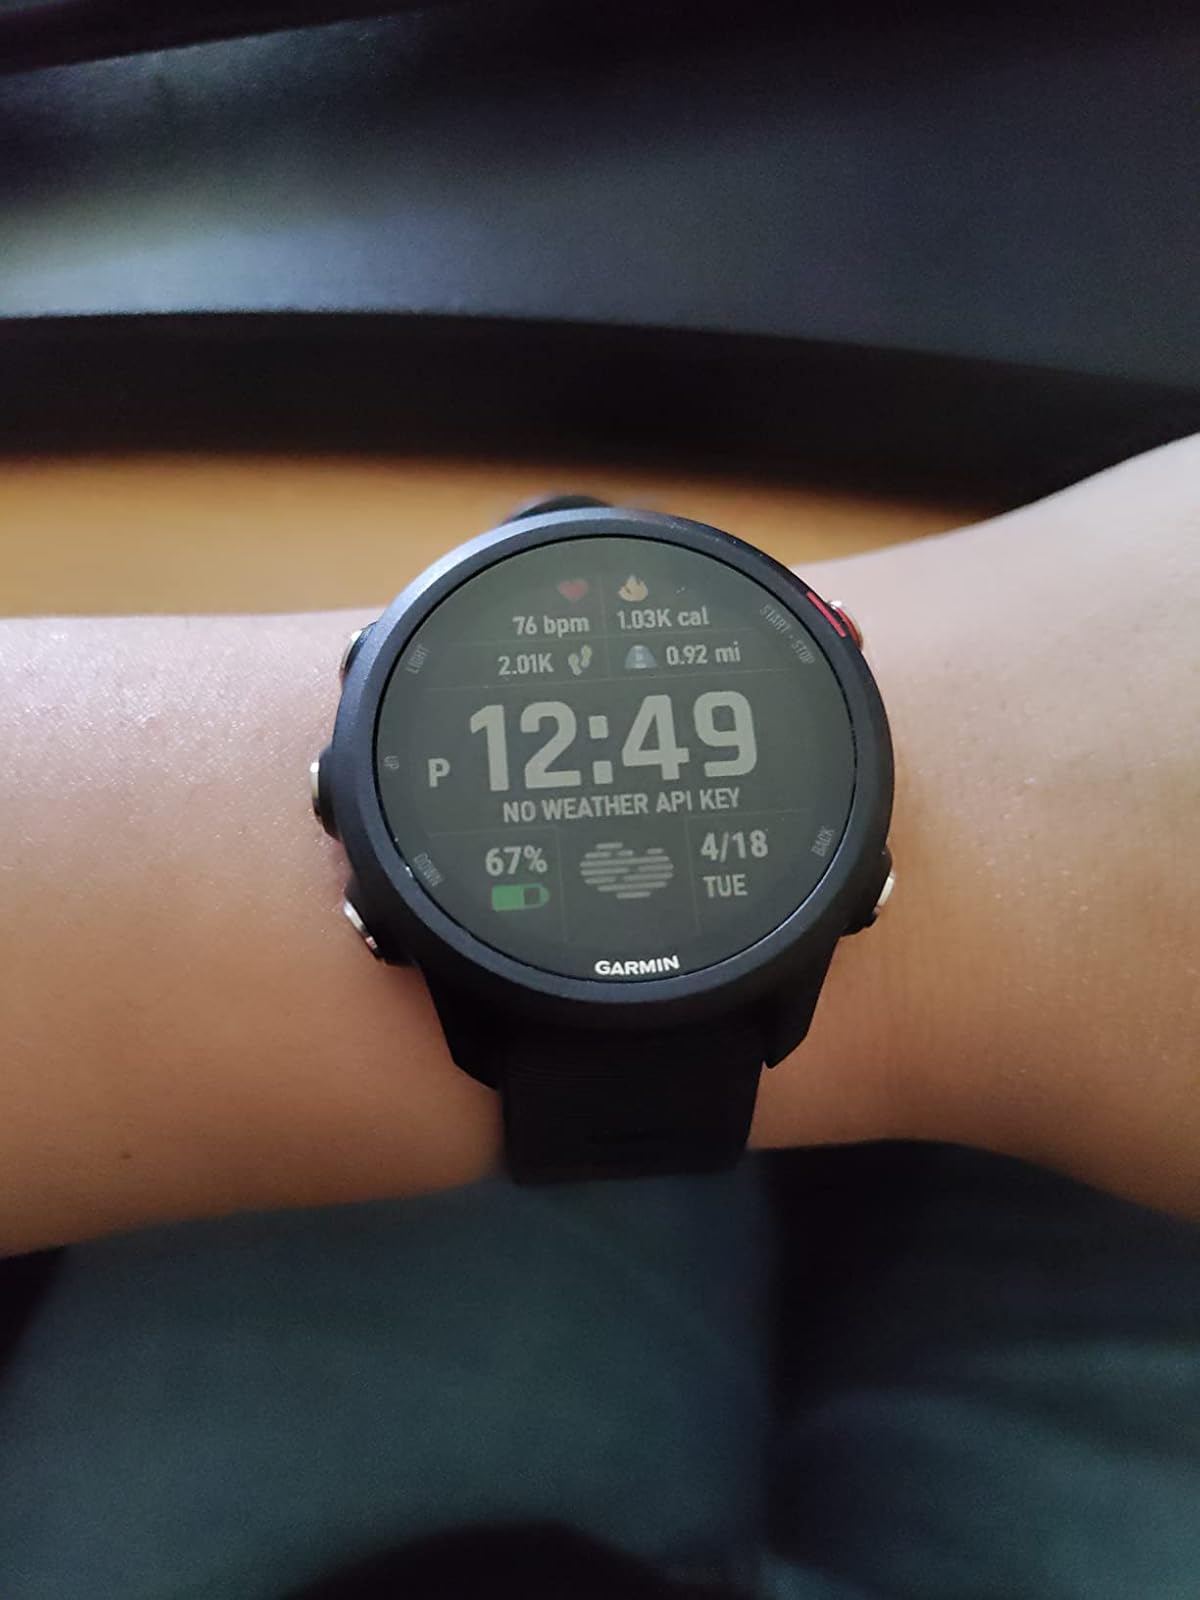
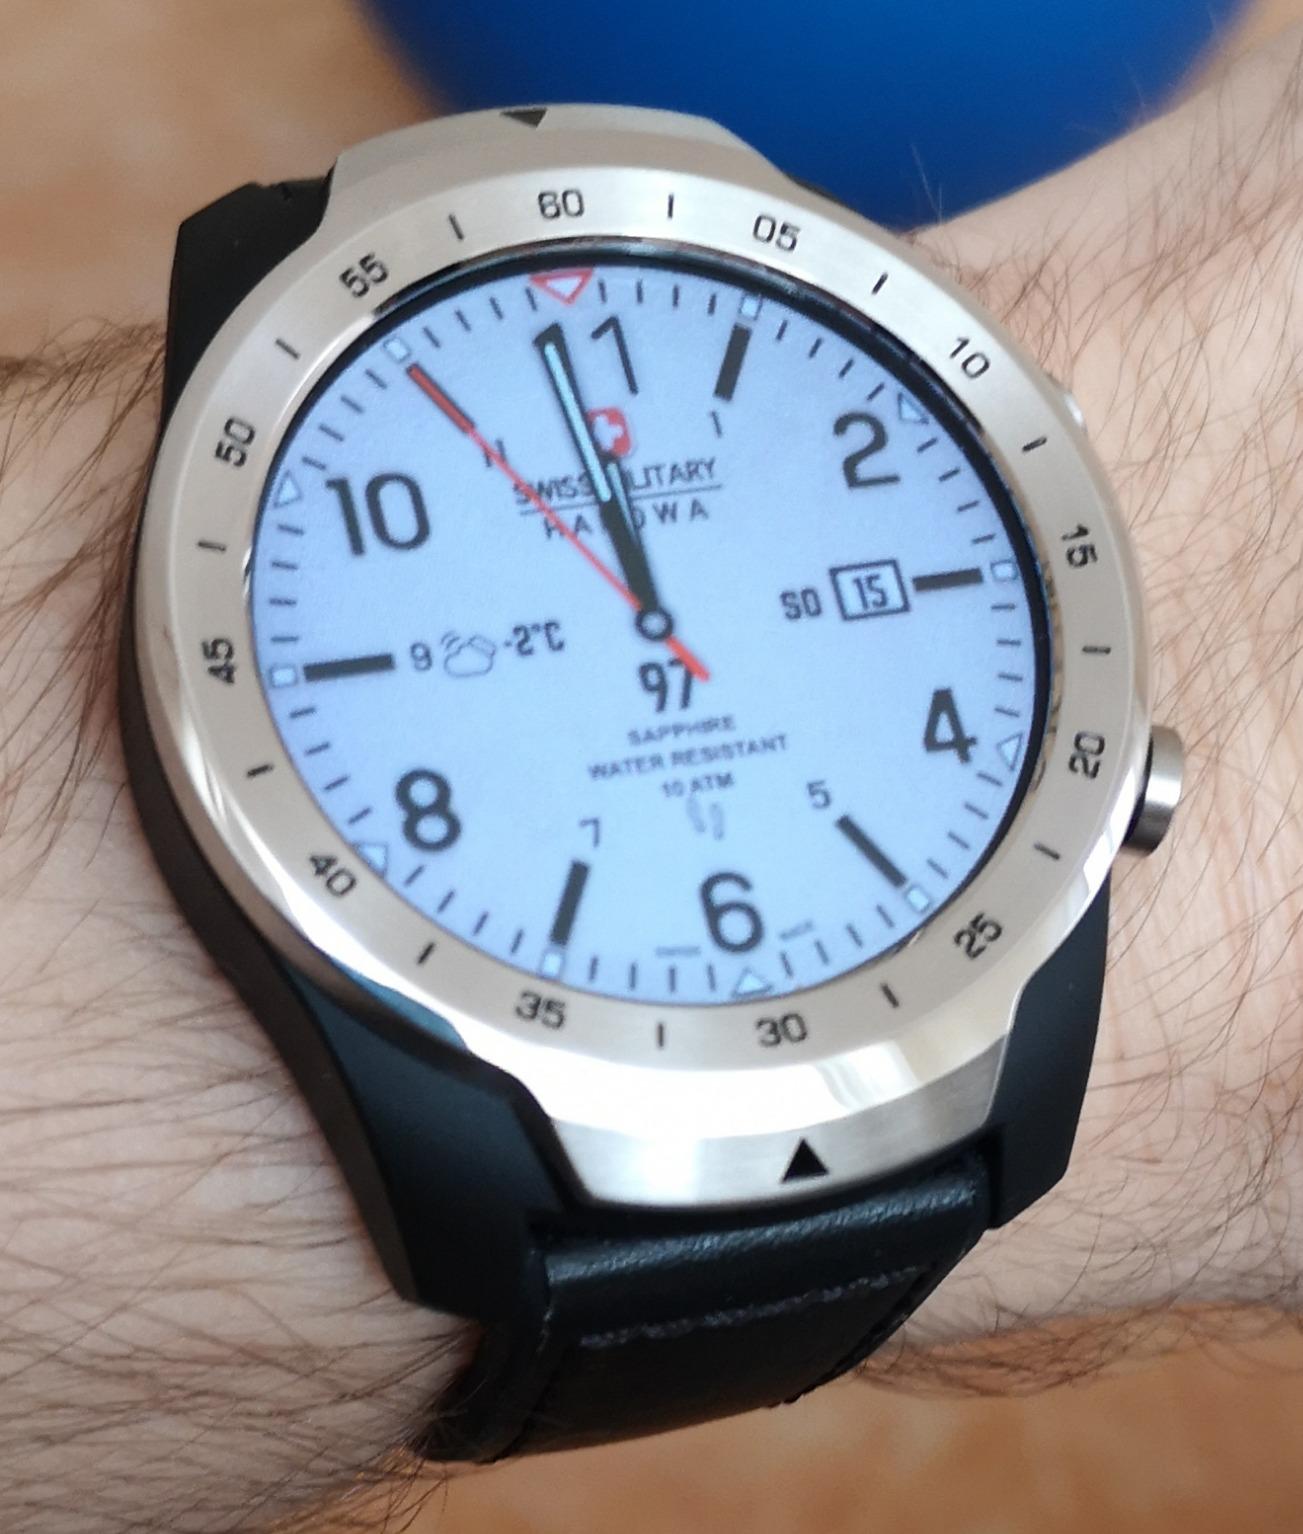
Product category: smartwatch
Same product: no